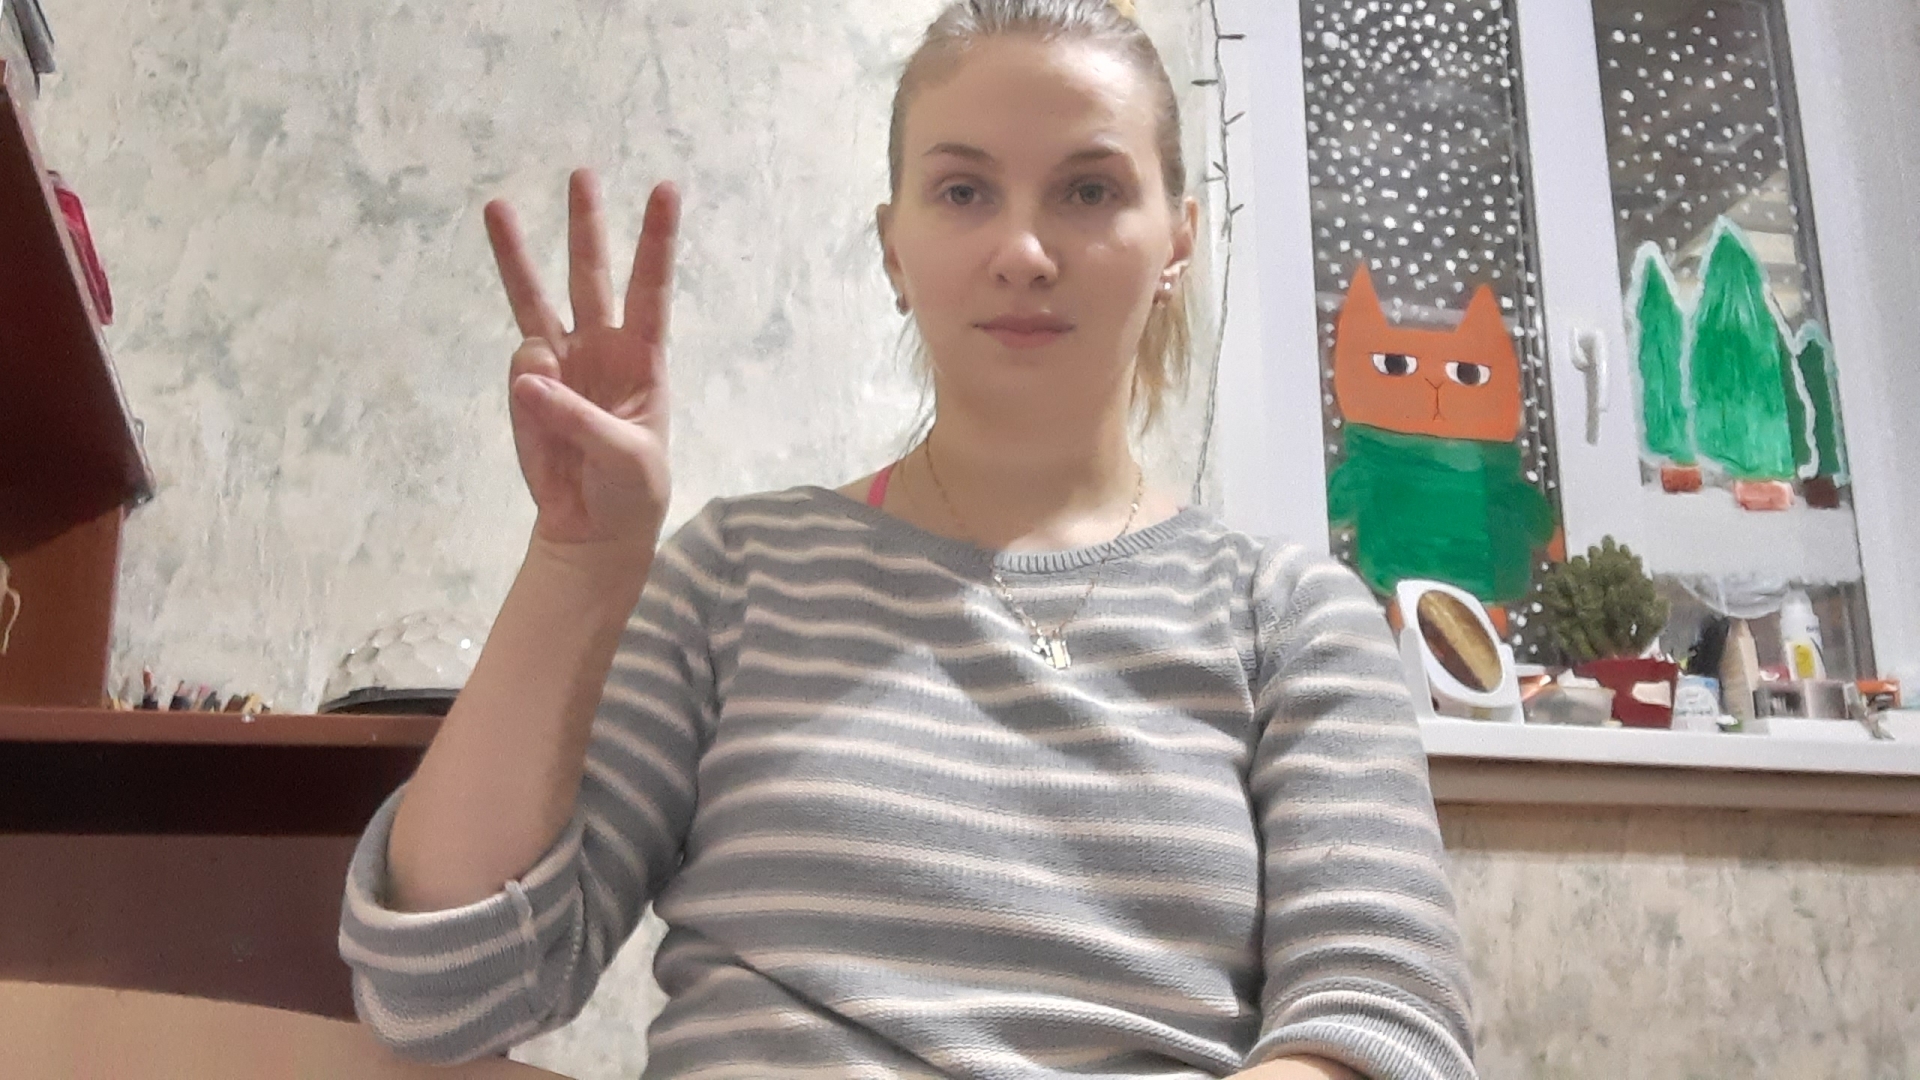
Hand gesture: three